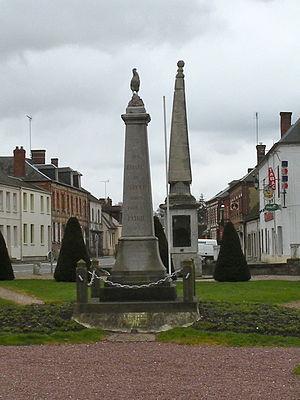
monument aux mort de Saint-Germer-de-Fly
Le coq est un des motifs assez fréquents parmi les ornements des monuments aux morts de France. Il peut être représenté :
Saint-Germer-de-Fly est une commune française située dans le département de l'Oise en région Hauts-de-France.